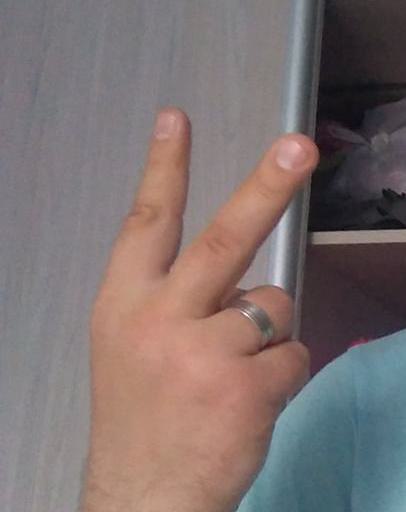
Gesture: peace_inverted